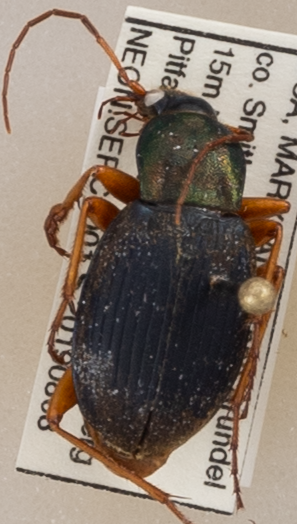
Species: Chlaenius aestivus
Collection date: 2019-08-08 04:00:00
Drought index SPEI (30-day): -0.46
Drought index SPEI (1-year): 1.28
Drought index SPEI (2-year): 1.69